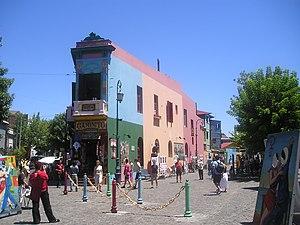
La Boca est un quartier proche du centre de Buenos Aires, en Argentine. Il est situé au sud-est du centre, près du port, entouré de Barracas à l'ouest, et San Telmo et Puerto Madero au nord. Il porte le nom de "La Boca" car il s'élève autour de l'une des embouchures du Riachuelo.